High-speed rail

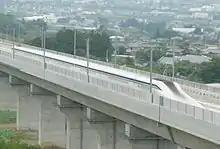
L0 Series Shinkansen, unconventional world speed record holder

In 2009, Turkey inaugurated a high-speed service between Ankara and Eskişehir. This has been followed up by an Ankara – Konya route, and the Eskisehir line has been extended to Istanbul (European part). In this extension, Europe and Asia were connected by an undersea tunnel, Marmaray in the Bosphorus. The first connection between two continents in the world as a high-speed train line was made in Istanbul. The last station of this line in Europe is Halkalı station. An extension to Sivas was opened in April 2023.